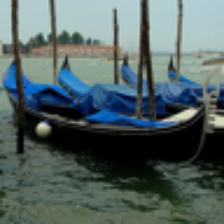
Label: NonHuman